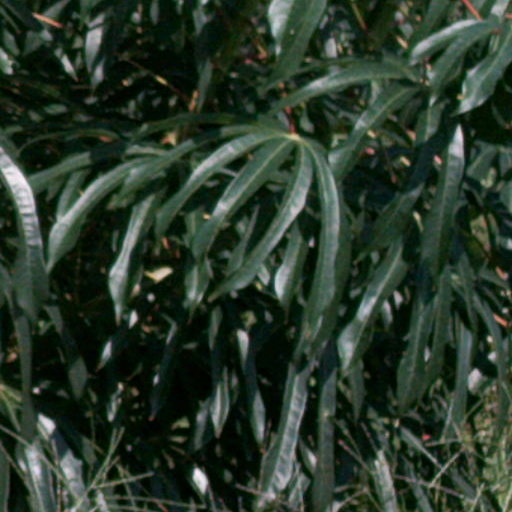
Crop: cassava